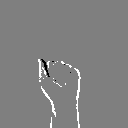
ASL letter: a